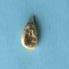
Maize quality: Bad